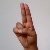
The image shows a hand gesture representing the letter 'U' in Indian Sign Language.